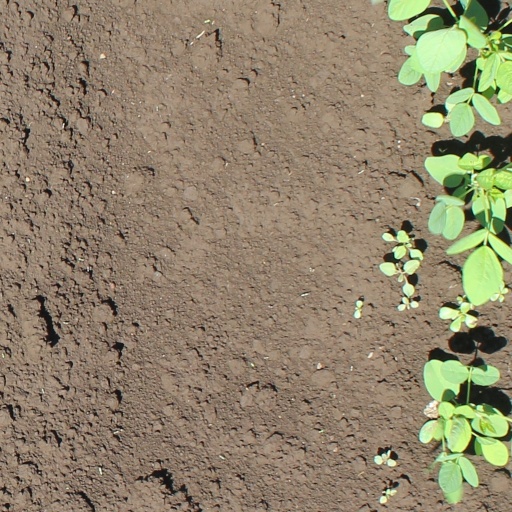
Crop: soybean